CSS J. A. Cotton

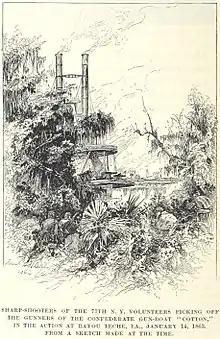
Sharpshooters of the 75th New York Volunteer Infantry fire on the Confederate gunboat CSS "J. A. Cotton" during an engagement at Bayou Teche, Louisiana.

CSS "J. A. Cotton" was a Confederate sidewheel partial ironclad gunboat that was burned by her own crew in Bayou Teche off Brashear City, Louisiana, United States, on 15 January 1863 to prevent her being captured by Union forces after she was badly damaged in a battle against United States Navy gunboats.